English folk music

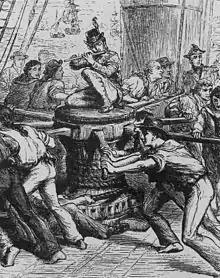
Sailors working at a capstan with musical accompaniment

The earliest vernacular children's songs in Europe are lullabies from the later medieval period. From soon after we have records of short children's rhyming songs, but most nursery rhymes were not written down until the 18th century. The first English collections were "Tommy Thumb's Song Book" and a sequel, "Tommy Thumb's Pretty Song Book", are both thought to have been published before 1744, and John Newbery's, "Mother Goose's Melody, or, Sonnets for the Cradle" (c.1785), is the first record we have of many classic rhymes. These rhymes seem to have come from a variety of sources, including traditional riddles, proverbs, ballads, lines of Mummers' plays, drinking songs, historical events, and, it has been suggested, ancient pagan rituals. Roughly half of the current body recognised 'traditional' English rhymes were known by the mid-18th century. From this period we sometimes know the origins and authors of rhymes, like 'Twinkle Twinkle Little Star', which combined an 18th-century French tune with a poem by English writer Jane Taylor and 'Mary Had a Little Lamb', written by Sarah Josepha Hale of Boston in 1830. The first, and possibly the most important collection to focus in this area was, James Orchard Halliwell's, "The Nursery Rhymes of England" (1842) and "Popular Rhymes and Tales" in 1849. At the height of the revival Sabine Baring-Gould produced "A Book of Nursery Songs" (1895), and Andrew Lang produced "The Nursery Rhyme Book" in 1897. Children's songs, unlike folk songs, have remained part of a living and continuous tradition, for although added to from other sources and affected by written versions, most adults pass on songs they learned from oral sources as children.